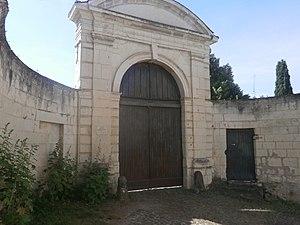
Le portail du château vieux de Candes
Le château vieux de Candes ou ancien château des archevêques de Tours est un ancien logis situé sur la commune de Candes-Saint-Martin, dans le département d'Indre-et-Loire, qui servit longtemps de résidence d'été aux archevêques de Tours.